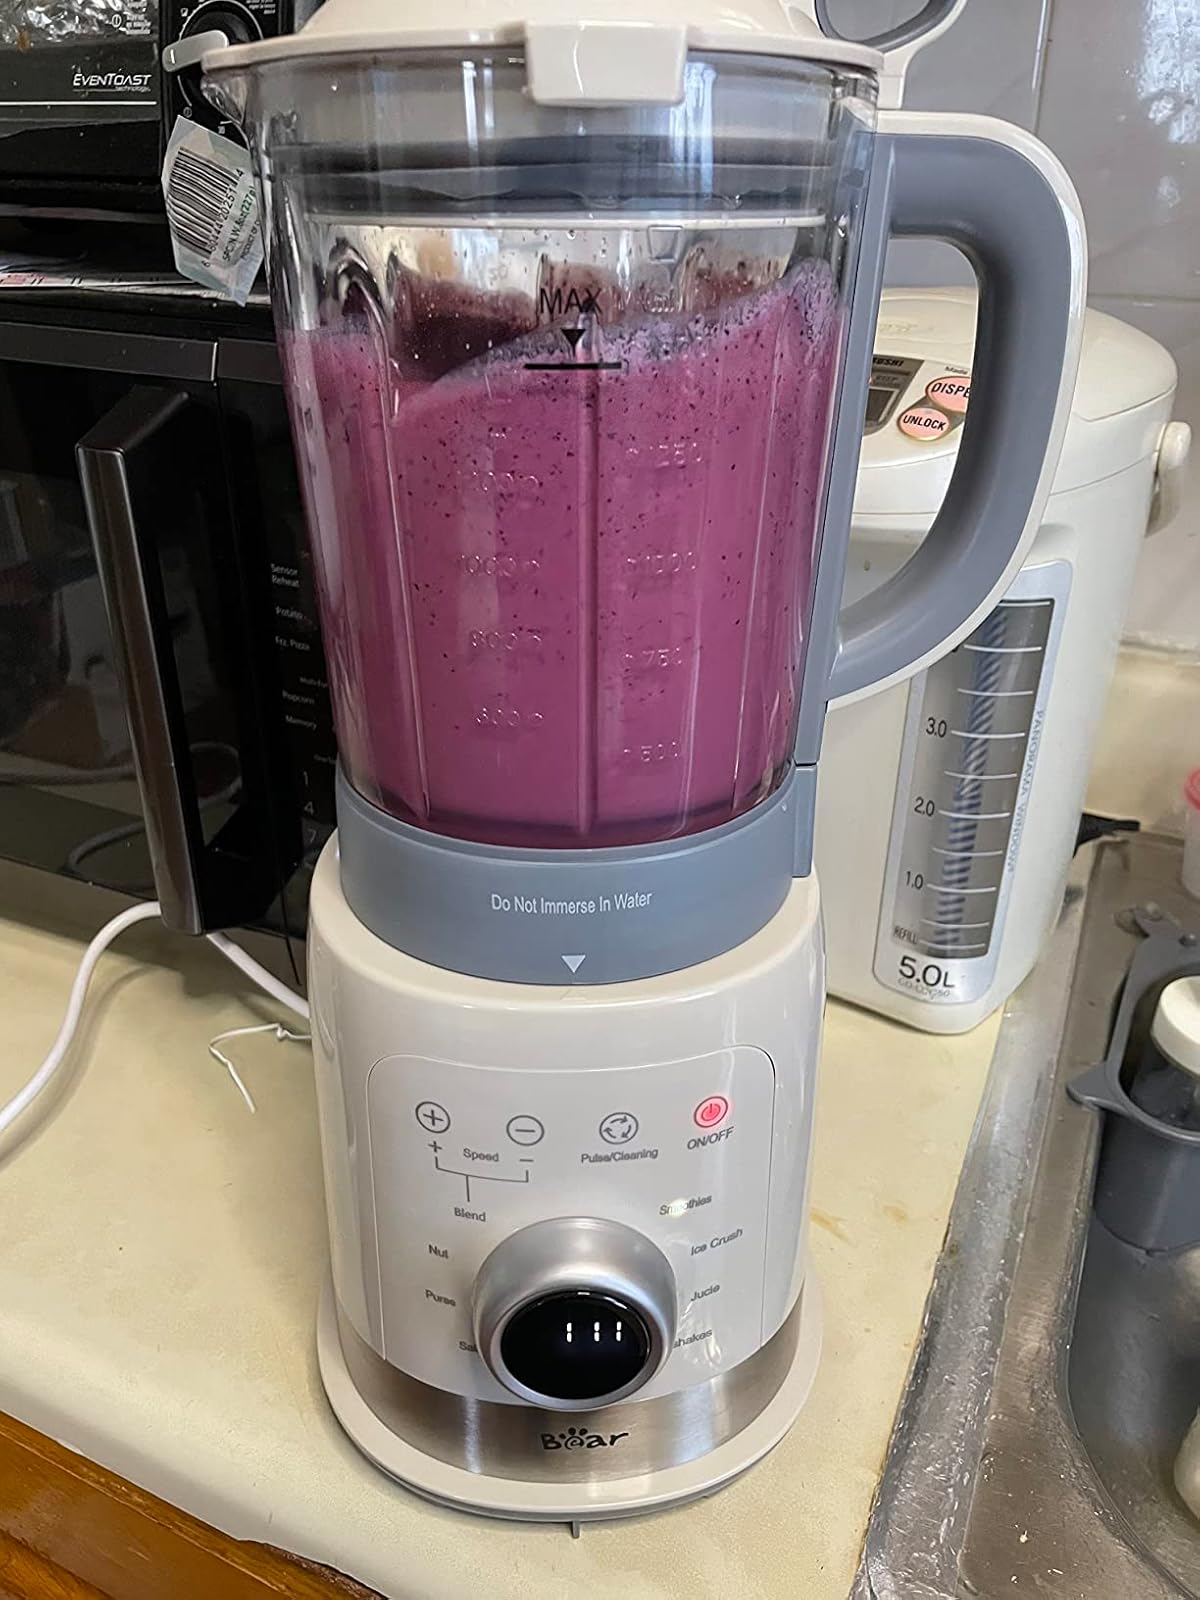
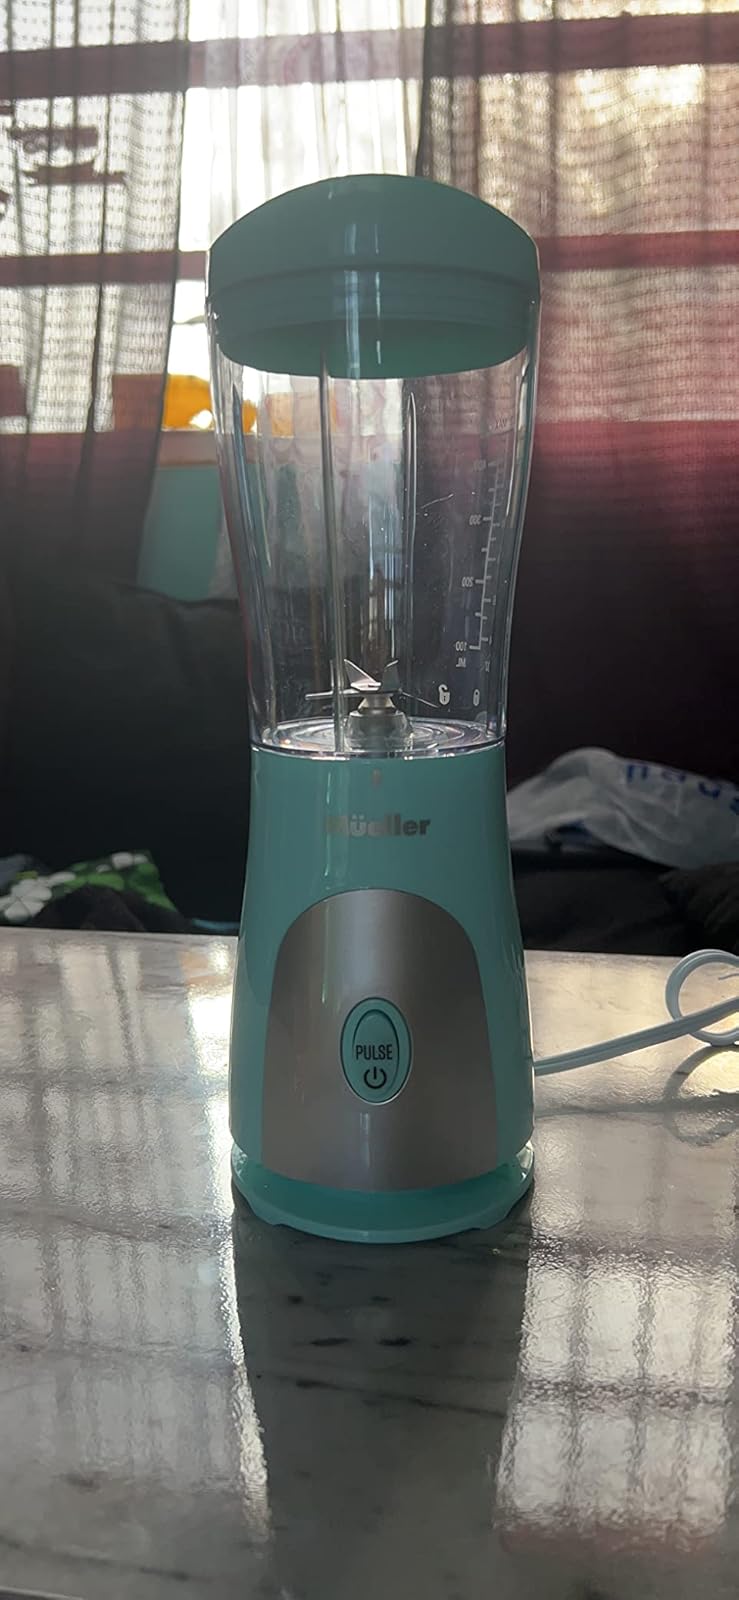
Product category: items_blender
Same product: no